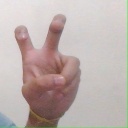
अक्षर: ई